History of Łódź

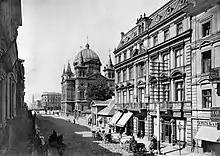
Piotrkowska Street in 1896

It was decided that the "New Town", be located south of the existing "Old Town", at the opposite side of the Łódka river. The main reason was the land there belonged to the government. The new industrial Łódź created at that time was not a simple continuation of the feudal town. It was not created through an evolutionary process or by a gradual reconstruction of the medieval layout design for new industrial needs. On the contrary, it was a deliberate idea to create it outside this area, in the so-called "Raw root". Rajmund Rembieliński in 1820 personally designated a place on the market for the new settlement and defined the direction of future streets. He chose the top of the local hill through which he went along the Piotrków route along which several local roads converged. The new settlement had been assumed to be separate, though officially still a part of an existing city, therefore it was necessary to keep it as well integrated as possible, which was best done by the new Piotrków route, connecting the areas on both sides of the river by the shortest line.